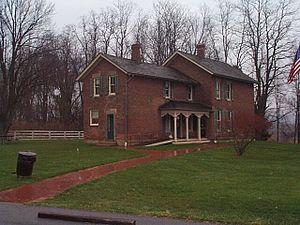
Maison Jonas Coonrad, parc national de la vallée de Cuyahoga, Ohio
La Coonrad Ranger Station est une station de rangers américaine située dans le comté de Cuyahoga, dans l'Ohio. Protégée au sein du parc national de Cuyahoga Valley, elle est inscrite au Registre national des lieux historiques sous le nom de